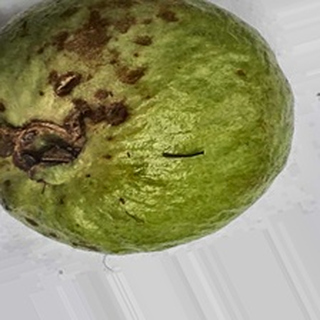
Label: guava_anthracnose